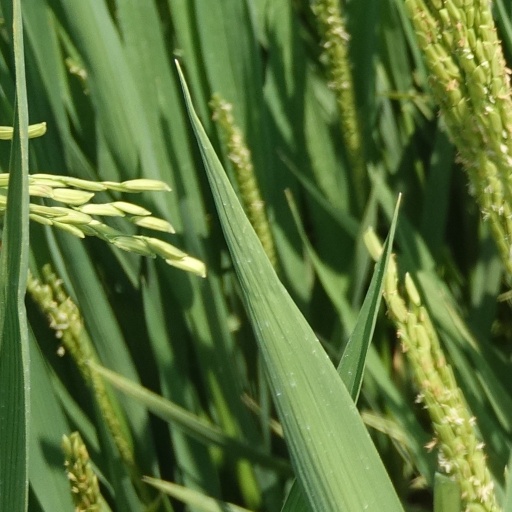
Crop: rice